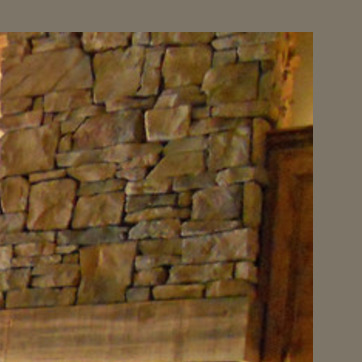
Material: stone